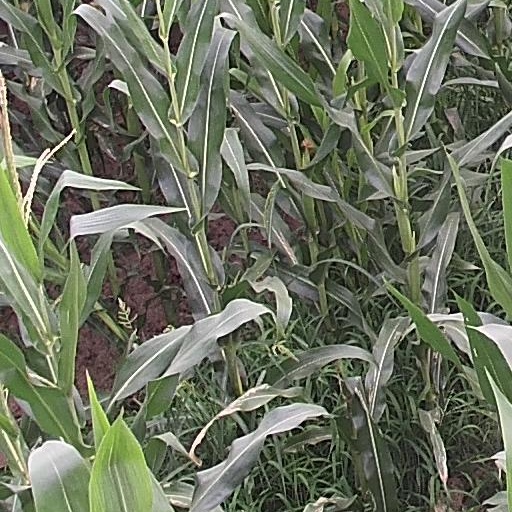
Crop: maize; corn